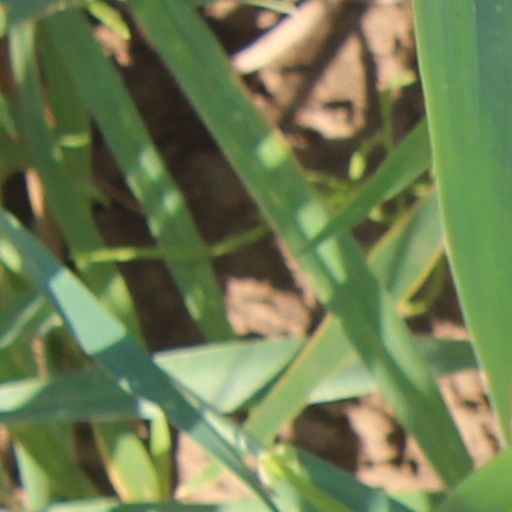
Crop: wheat